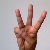
The image shows a hand gesture representing the letter 'W' in Indian Sign Language.